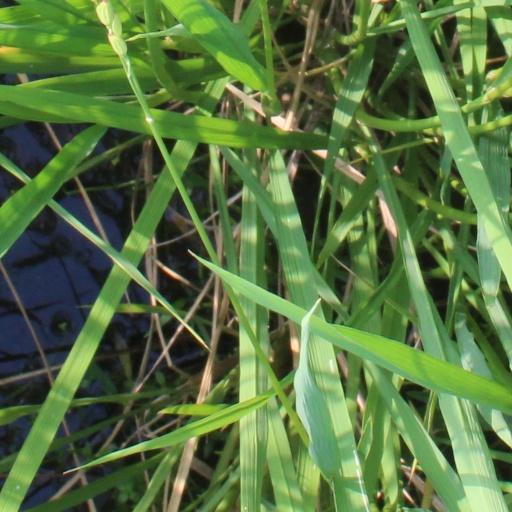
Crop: rice